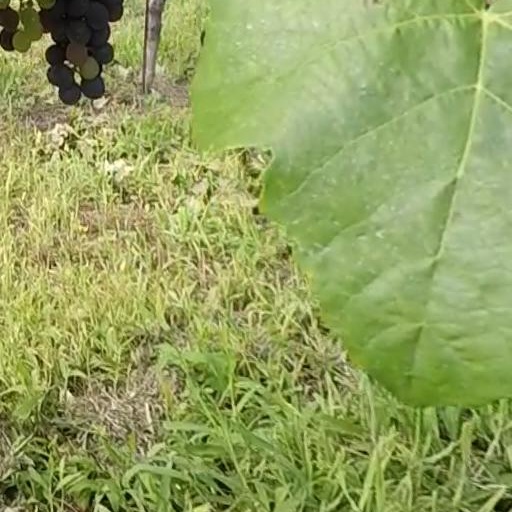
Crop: grape